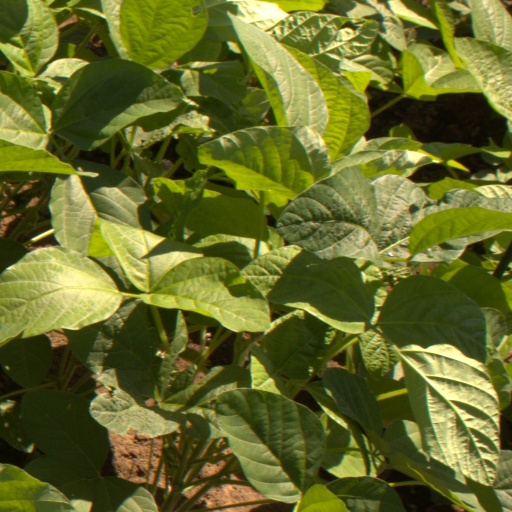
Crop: soybean